Xiaomi Mi 11

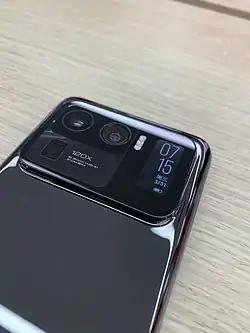
Xiaomi Mi 11 Ultra secondary display

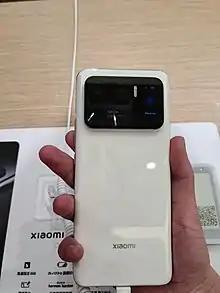
Mi 11 Ultra Ceramic White

Mi 11 Ultra and Mi 11 Pro are the higher flagship variants, which use Qualcomm Snapdragon 888 chipset and are the first devices to come with silicon-oxygen anode battery. The Mi 11 Lite uses Snapdragon 732G, Mi 11 Lite 5G has Snapdragon 780G, and the Xiaomi 11 Lite 5G NE has Snapdragon 778G. All of these Lite phones are the thinnest smartphones of that year. Mi 11 Ultra also comes with a secondary display at the back.